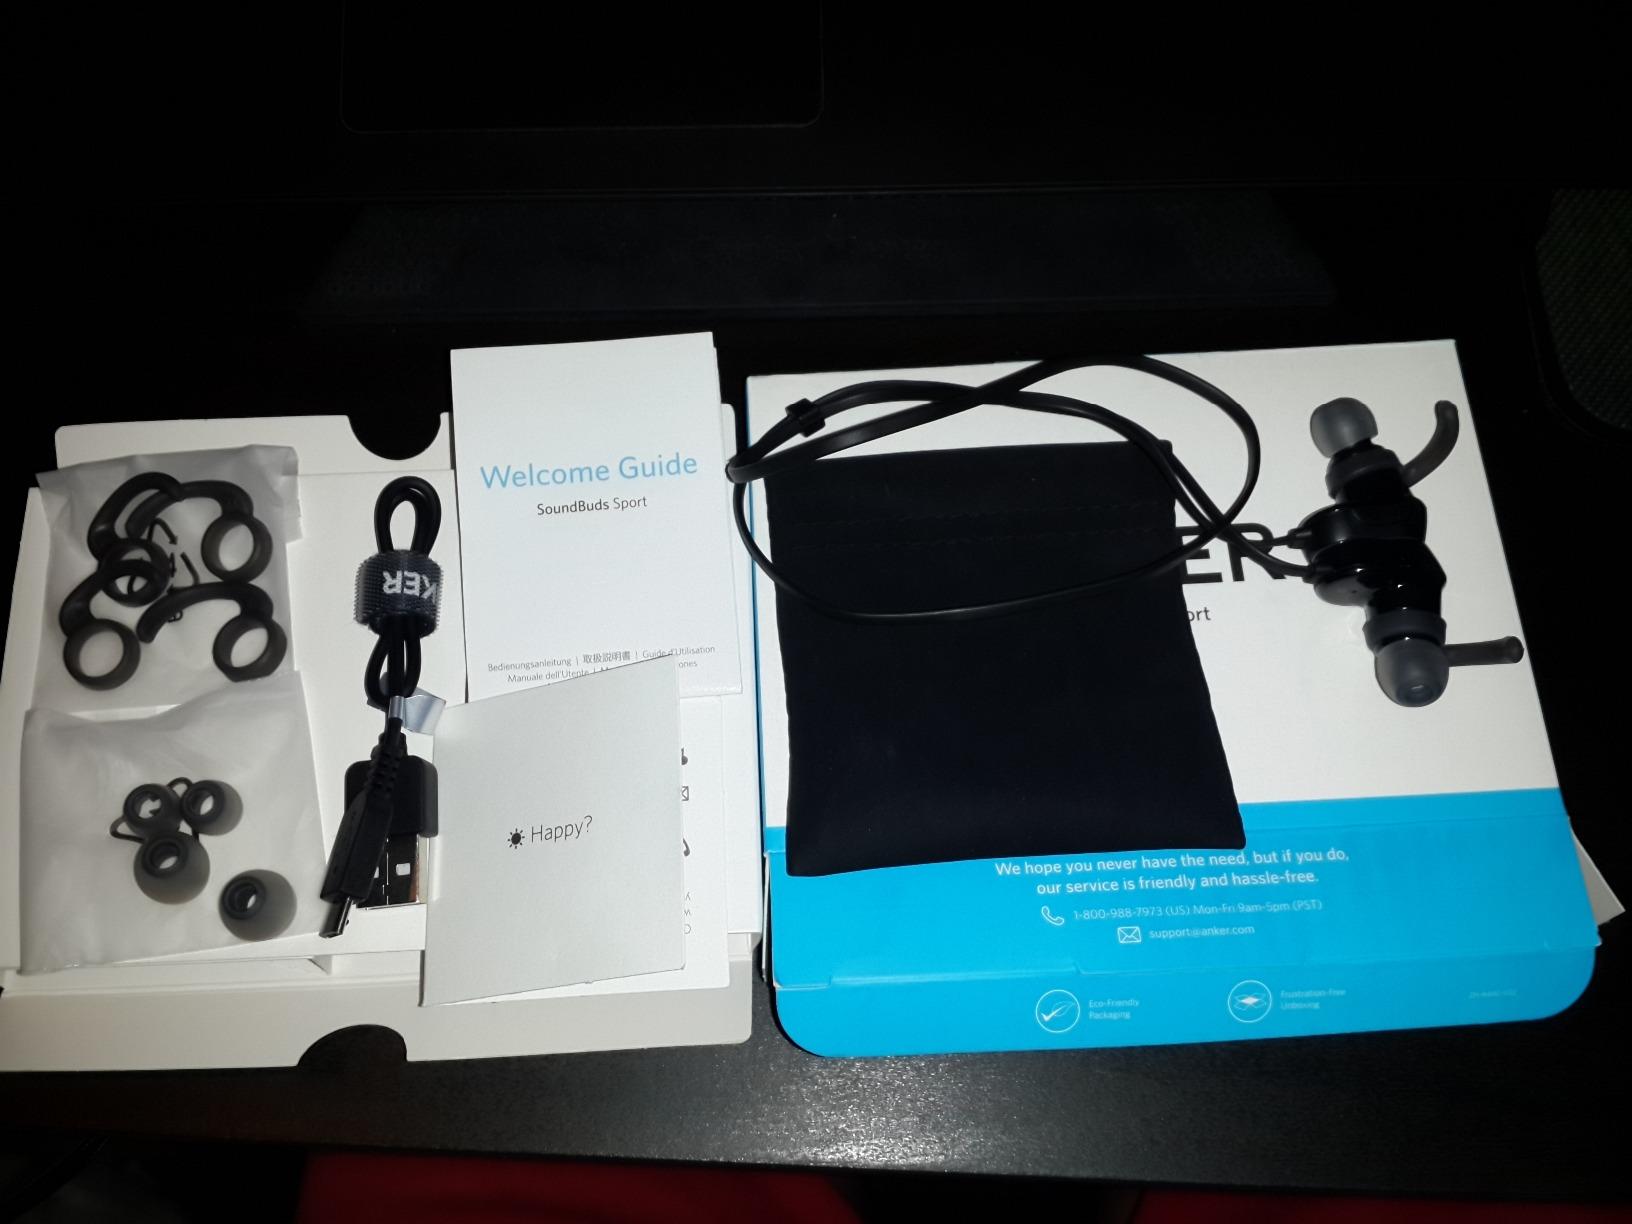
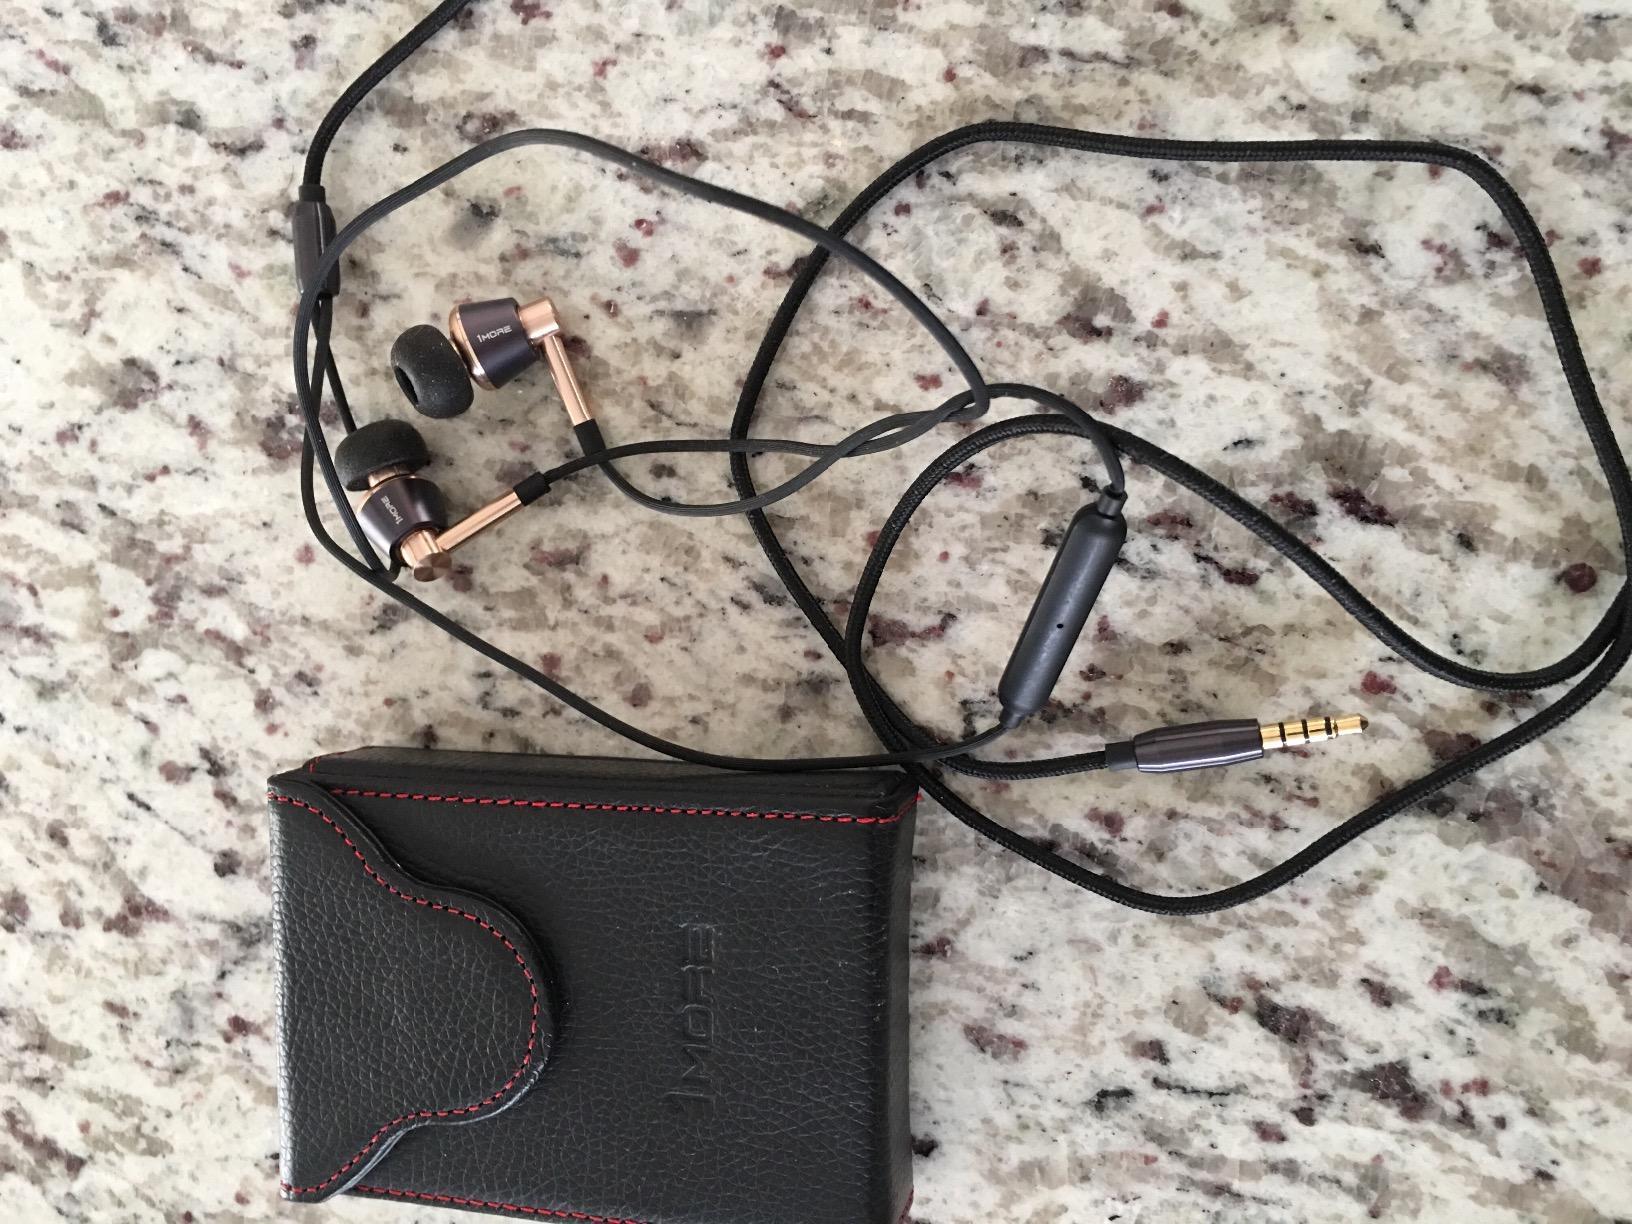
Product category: headphones
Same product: no